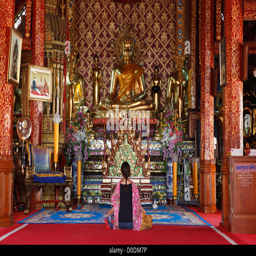
young woman praying in the temple